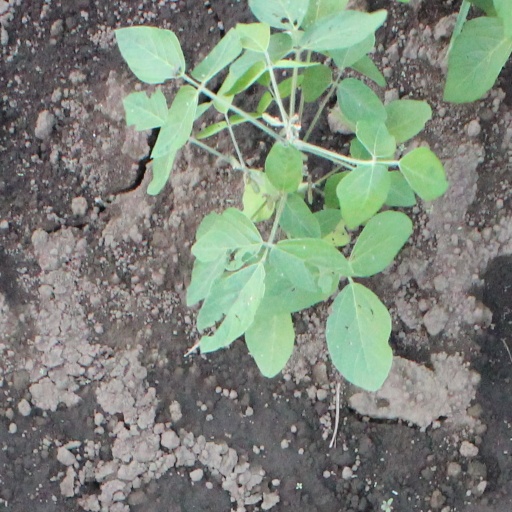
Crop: soybean